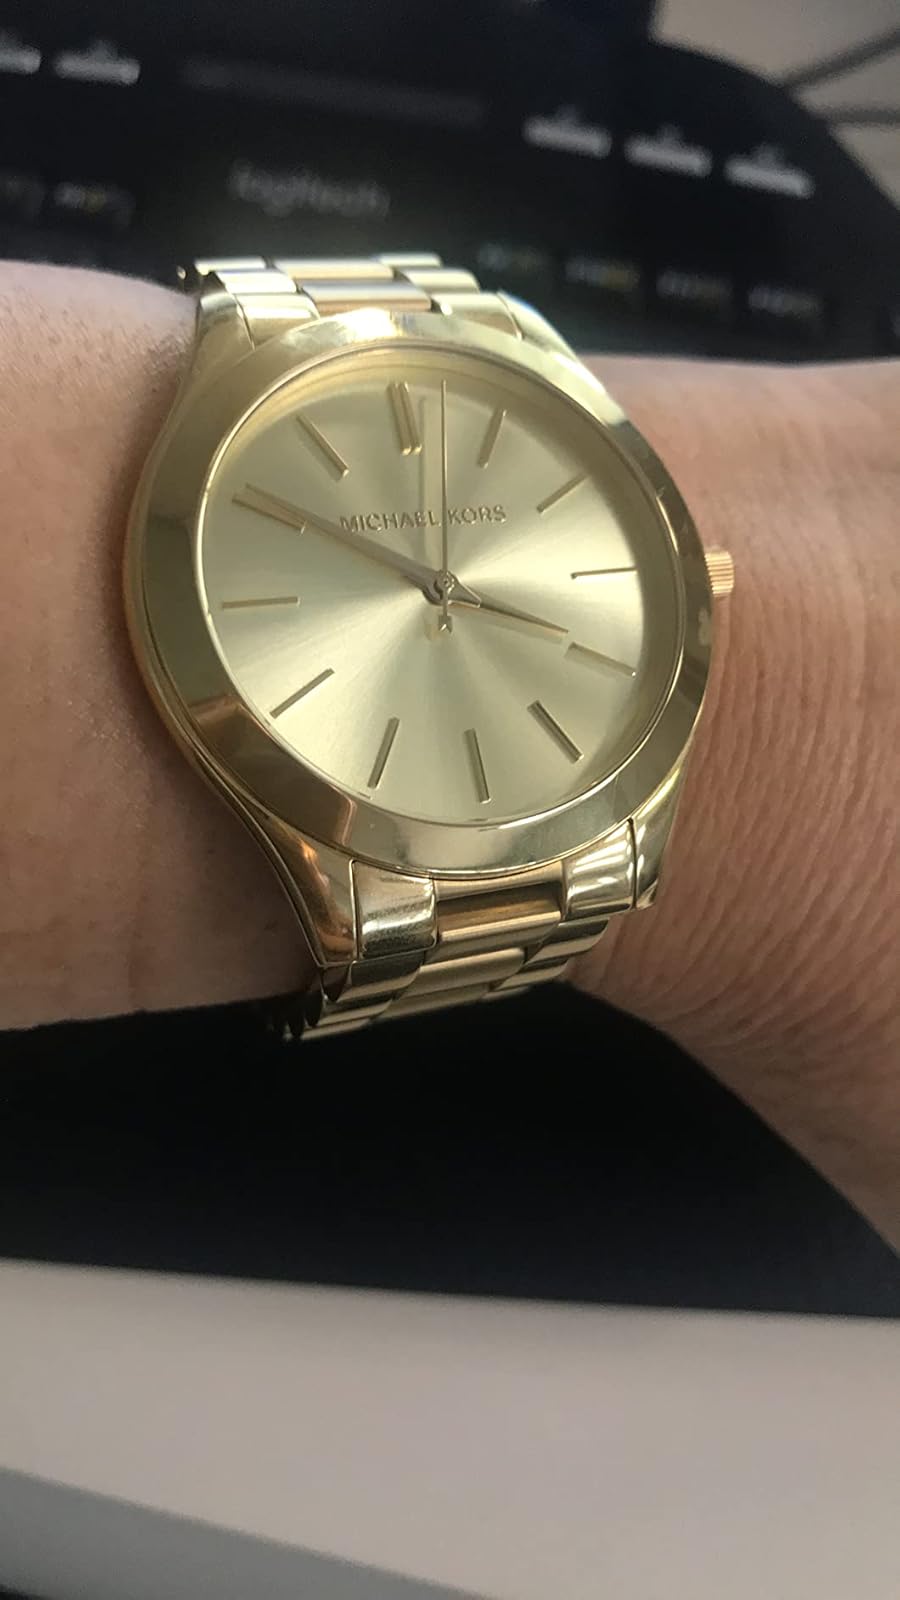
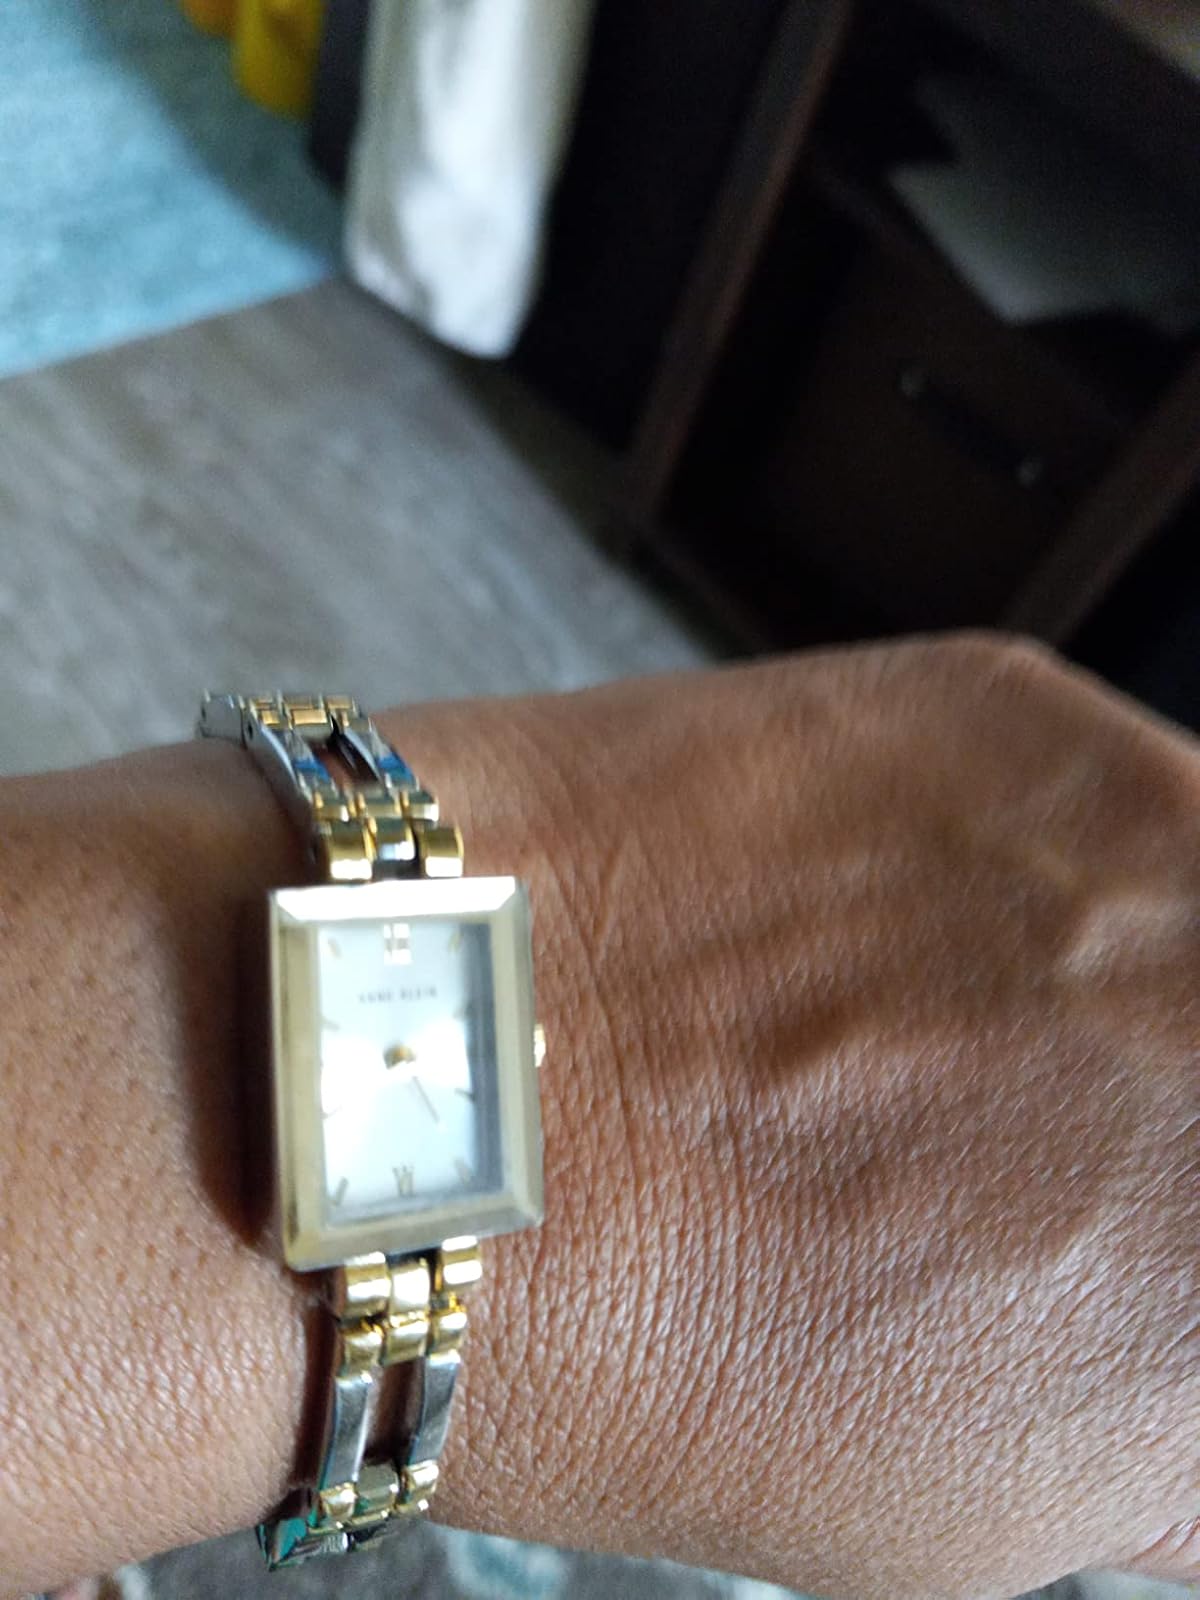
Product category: accessories_watch
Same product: no